Legazpi, Albay

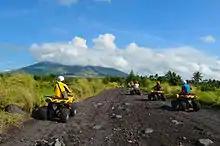
ATV ride to Mayon, one of the adventure tourism activities in Legazpi

Mayon Volcano, looming over Legazpi, had one of its most notable eruptions of the century in April–May 1968. Beginning on April 21, 1968, Mayon unleashed a series of over 100 explosive eruptions, sending ash columns 3–10 km high. Pyroclastic flows and lava descended the slopes; roughly 100 square kilometers – including areas of Legazpi – were blanketed in ash and debris. At least 6 people were killed by this eruption and thousands were forced to evacuate. Ashfall darkened the skies over Legazpi and surrounding towns, but prompt evacuations helped limit the casualties. The 1968 Mayon eruption nonetheless caused heavy damage to agriculture and infrastructure, testing the city's disaster response capabilities.